St. Elijah–Gorgani Church

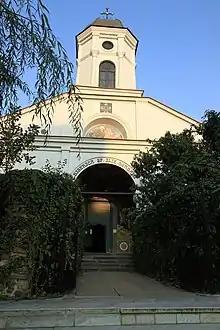
St. Elijah–Gorgani Church

St. Elijah–Gorgani Church is a Romanian Orthodox church located at 5 Silfidelor Street in Bucharest, Romania. It is dedicated to the Feast of the Annunciation and to the Prophet Elijah.